White Terror (Spain)

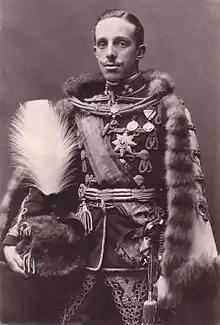
The end of the monarchy of King Alfonso XIII (r. 1886–1931) precipitated Gen. Francisco Franco's reactionary "coup d'état" (17 July 1936) against the Second Spanish Republic (1931–1939), which launched the Spanish Civil War (1936–1939)

After a trio of crises in 1917, the spiral of violence in Morocco and the lead-up to the installment of the dictatorship of Miguel Primo de Rivera through a 1923 military "coup d'état" won the acquiescence of Alfonso XIII. Upon the political failure of the dictatorship, Alfonso XIII removed support from Primo de Rivera (who was thereby forced to resign in 1930) and favoured a return to the pre-1923 state of affairs during the so-called "dictablanda". Nevertheless, he had lost most of his political capital along the way. Alfonso XIII voluntarily left Spain after the municipal elections of April 1931understood as a plebiscite for maintaining the monarchy or declaring a republicwhich led to the proclamation of the Second Spanish Republic on 14 April 1931. The Second Spanish Republic was led by President Niceto Alcalá-Zamora, whose government instituted a program of secular reforms, which included agrarian reform, the separation of church and state, the right to divorce, women's suffrage (November 1933), the socio-political reformation of the Spanish Army, and political autonomy for Catalonia and the Basque Country (October 1936). President Alcalá-Zamora's reforms to Spanish society were continually blocked by the right-wing parties and rejected by the far-left Confederación Nacional del Trabajo (CNT). The Second Spanish Republic suffered attacks from the right wing (the failed "coup d'état" of Sanjurjo in 1932), and the left wing (the Asturian miners' strike of 1934), whilst enduring the economic impact of the Great Depression.